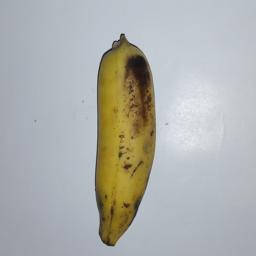
Banana variety: Champa Kola